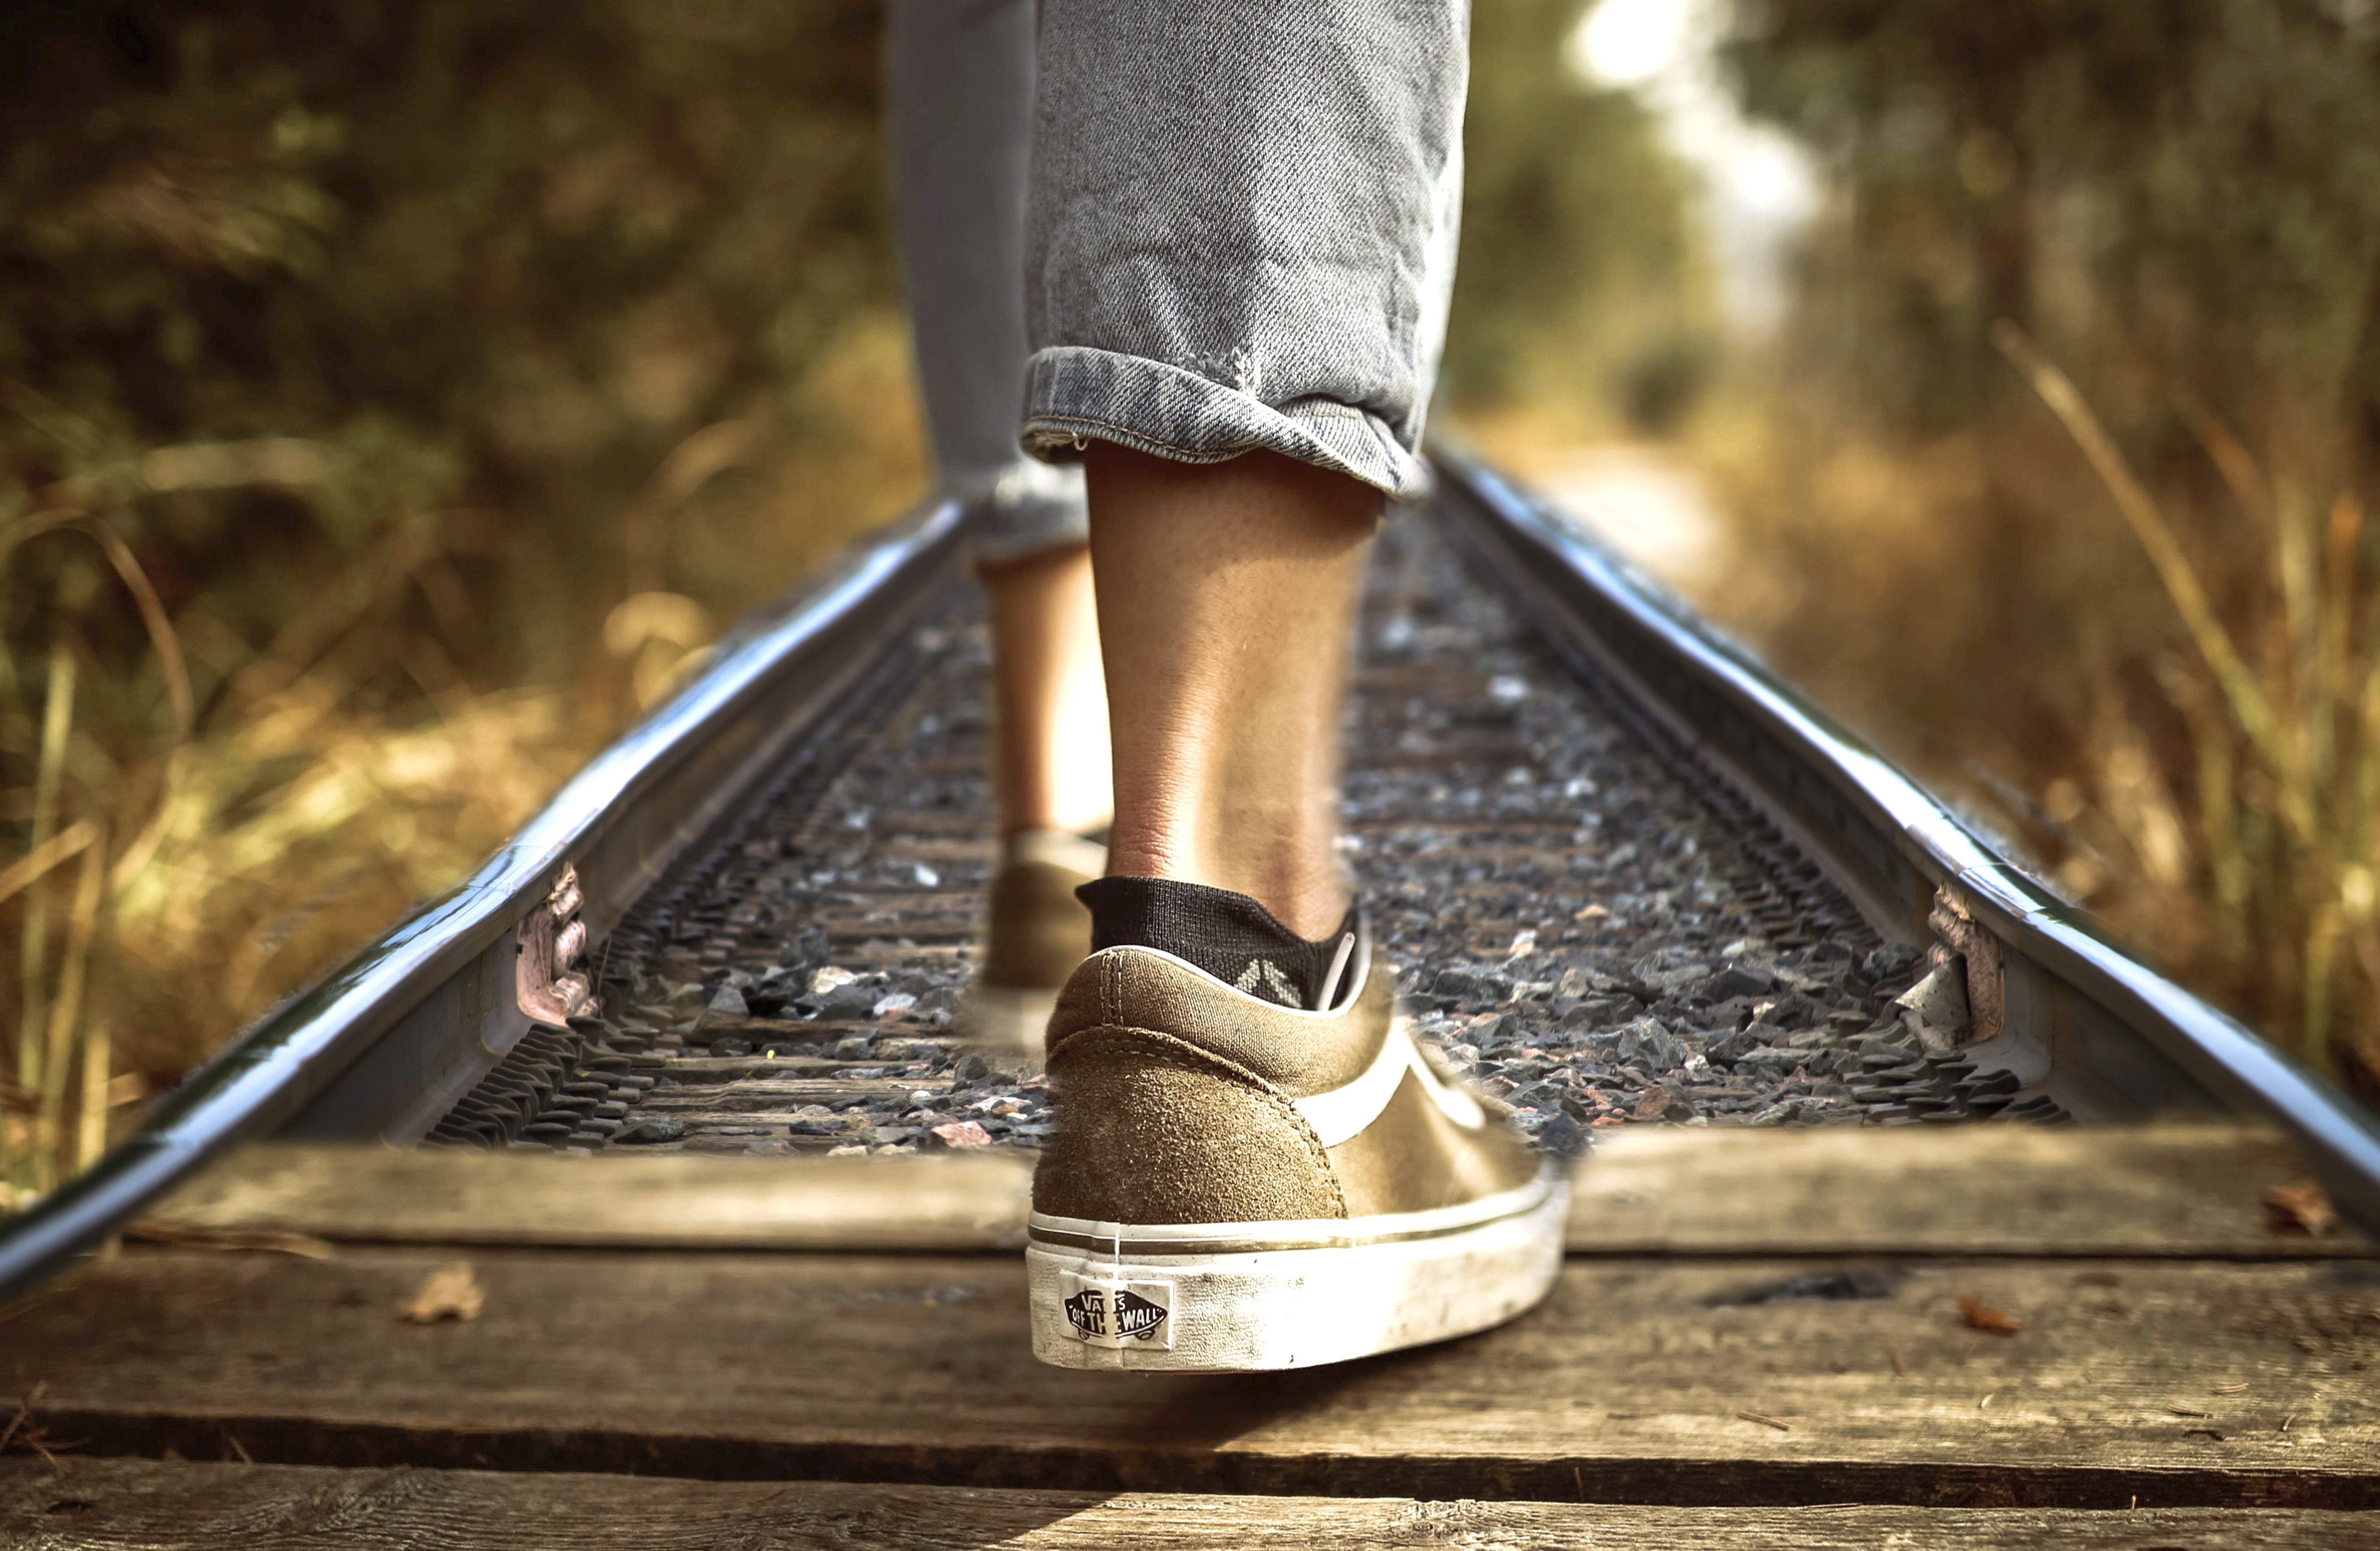
footwear, shoe, leg, Plimsoll shoe, denim, track, human leg, photography, jeans, sneakers, skate shoe, sportswear, metal, walking